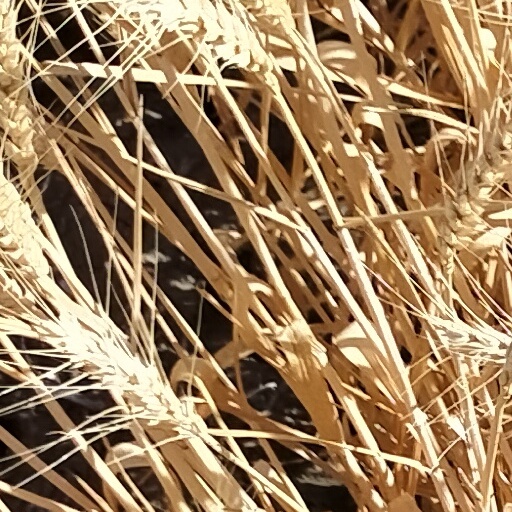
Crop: wheat